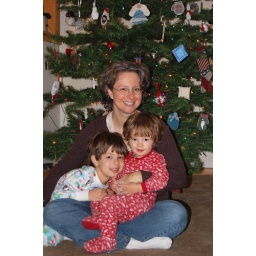
Janet and the boys in front of the tree